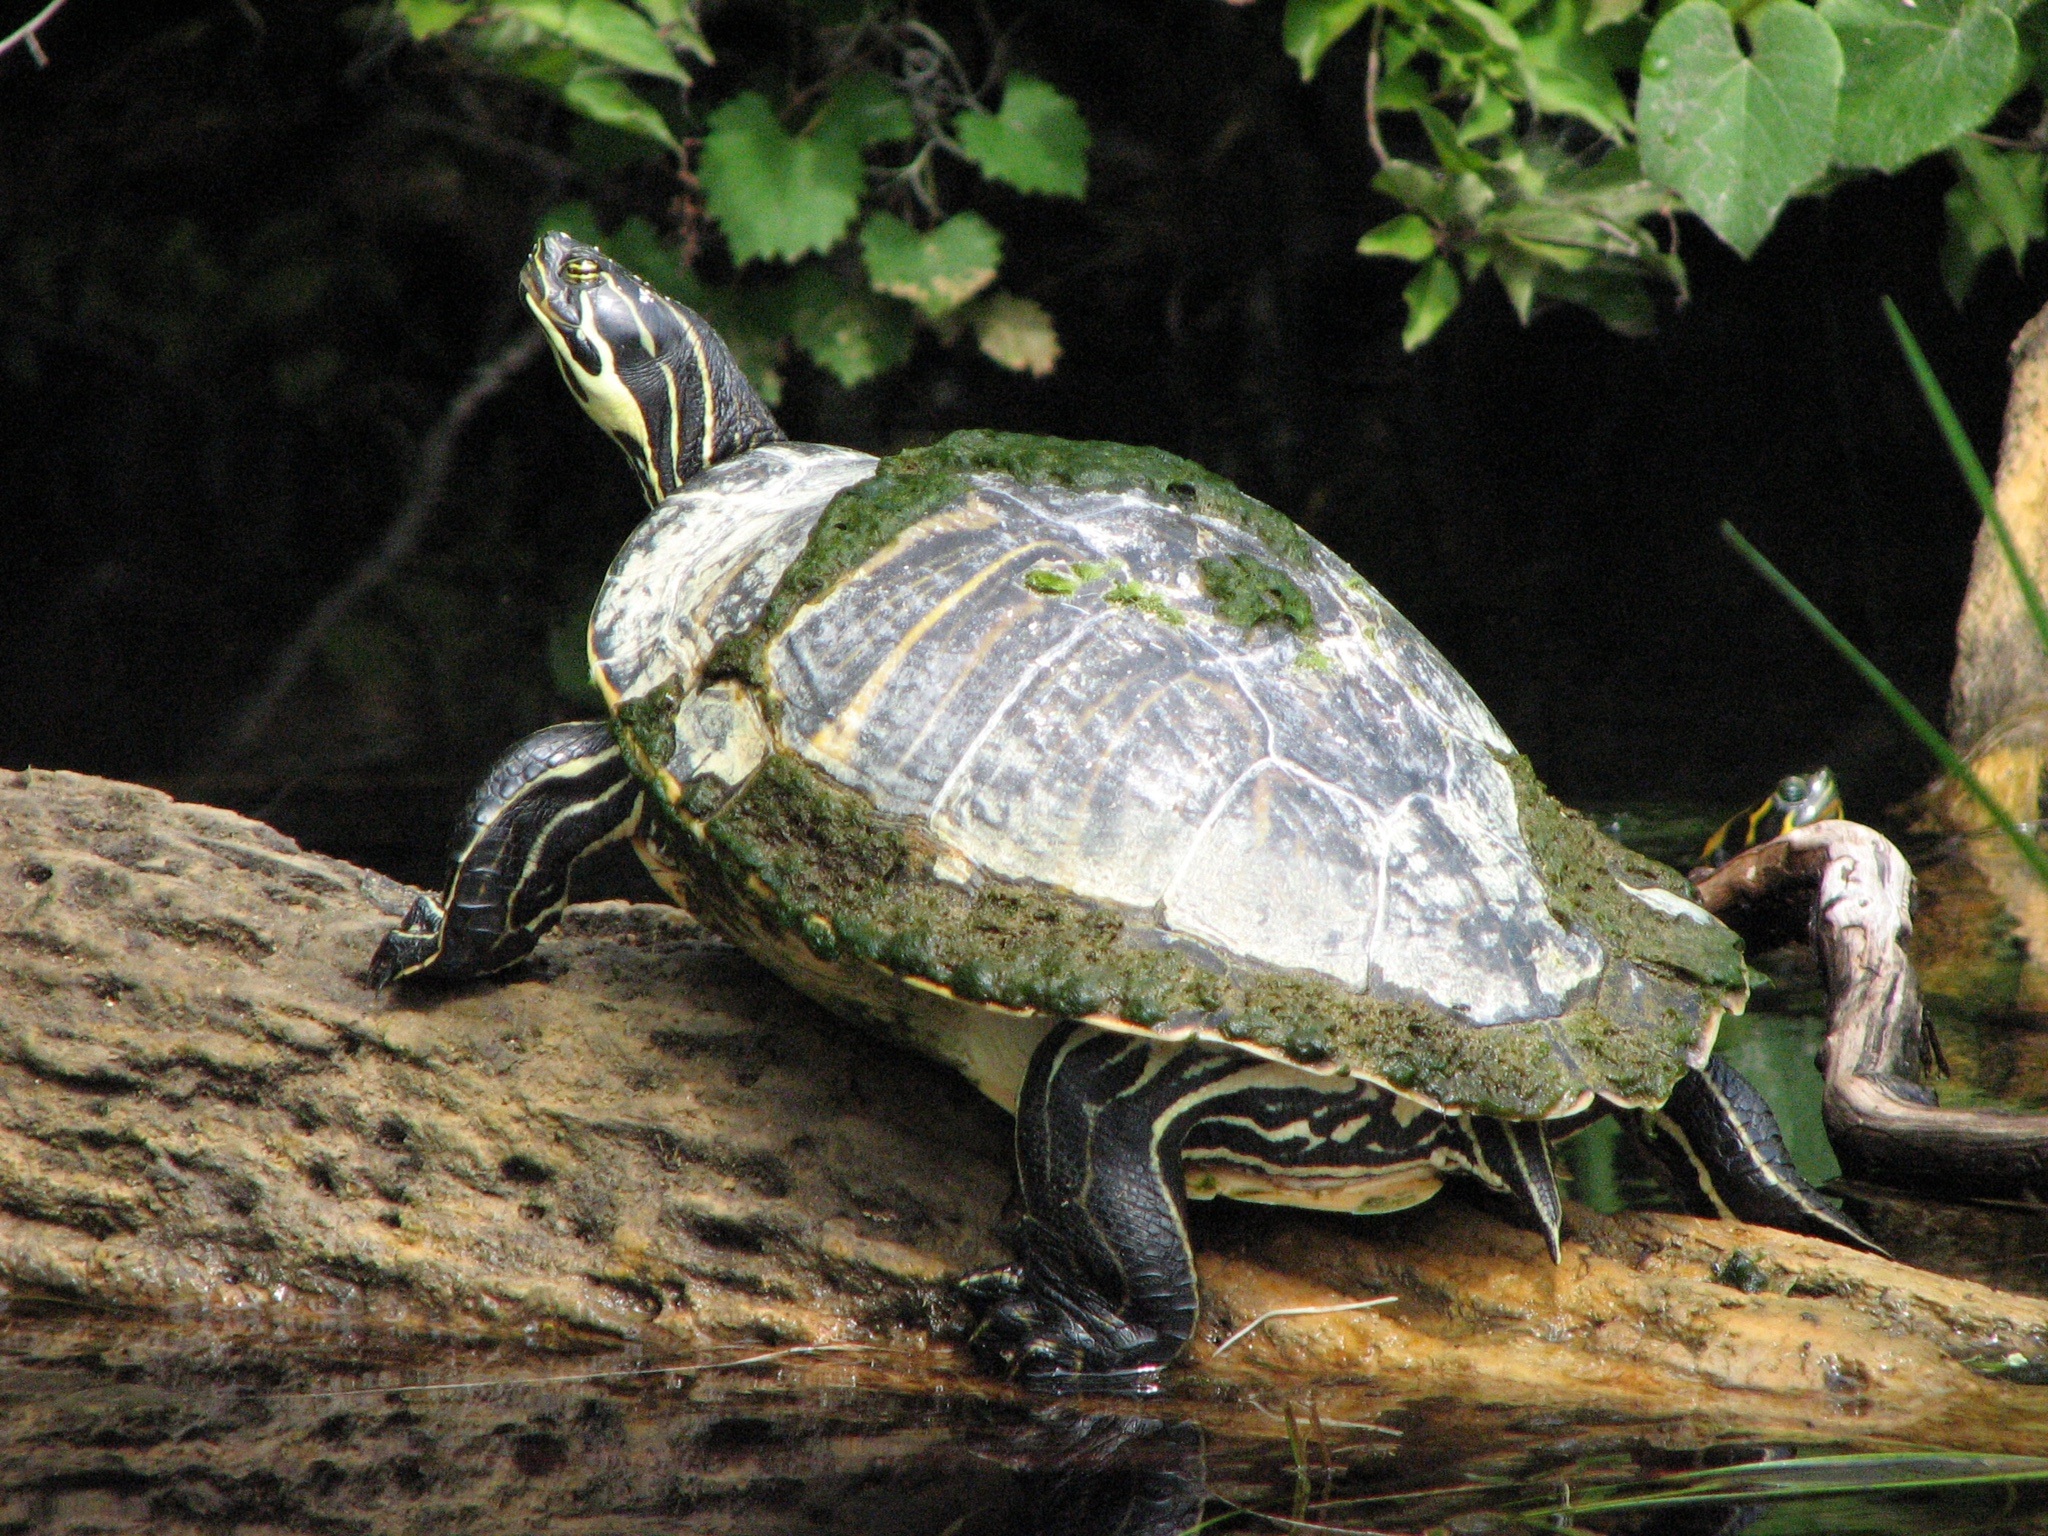
water, river, wildlife, turtle, reptile, fauna, three, tortoise, vertebrate, box turtle, loggerhead, common snapping turtle, emydidae, chelydridae